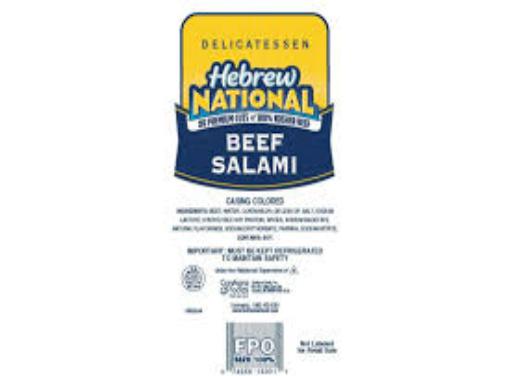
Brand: Hebrew National
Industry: Food